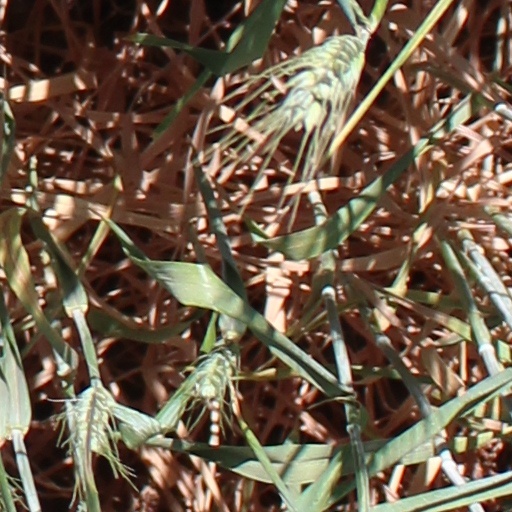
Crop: wheat